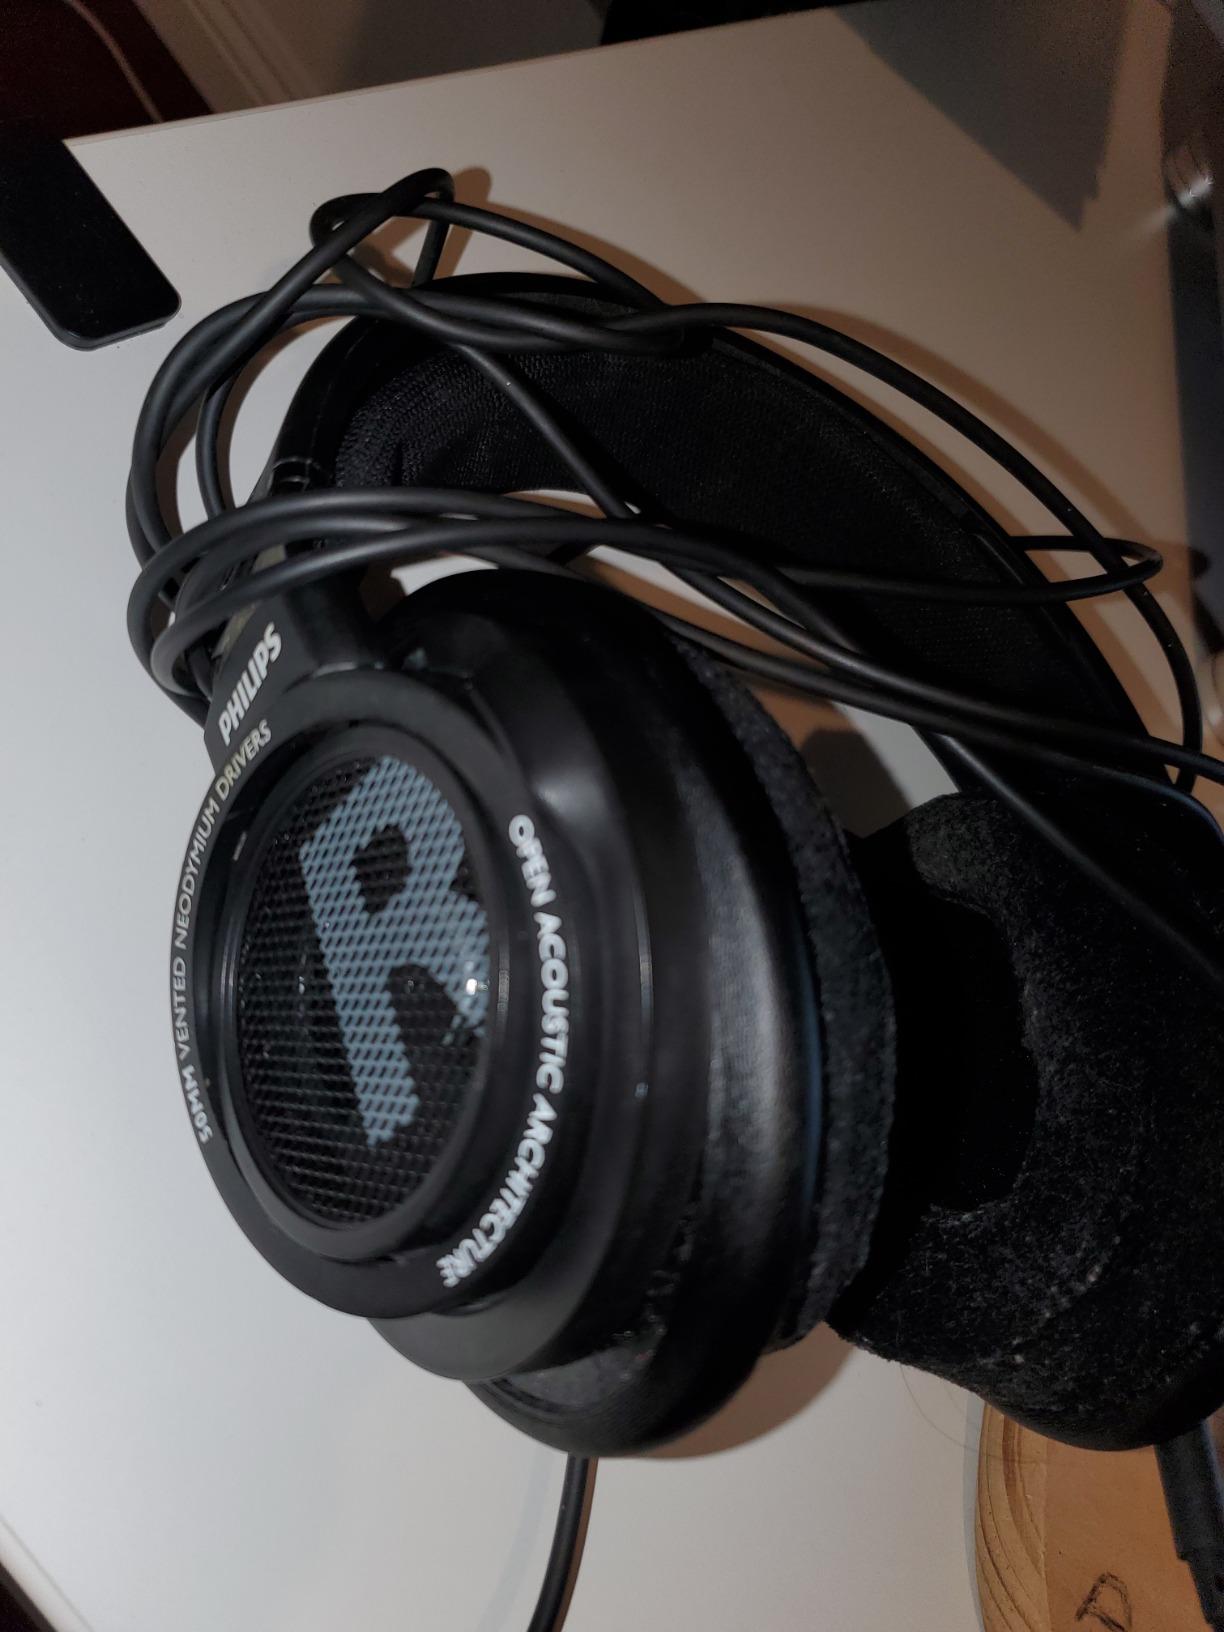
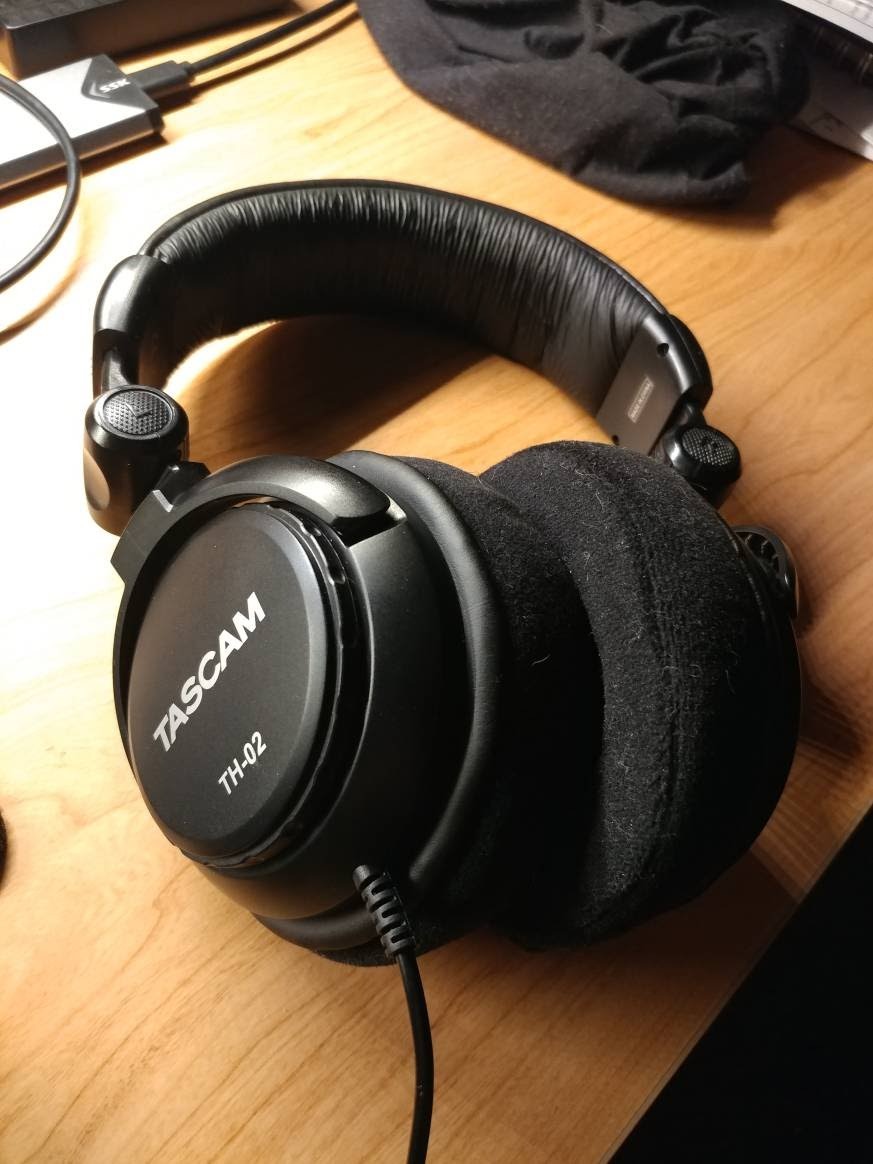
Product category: headphones
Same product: no